The Murray Hotel

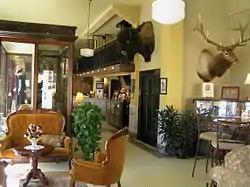
Lobby of the Murray Hotel

The Murray Hotel, originally named the Elite Hotel, is a historic hotel in Livingston, Montana, United States. The original two story hotel was built at the corner of Park and Second St. in 1904 by Josephine Kline to accommodate passengers from the Northern Pacific Railway. The Elite was one of thirteen hotels built in downtown Livingston between 1884 and 1914 to service railroad travelers. Its construction was financed by the family of a future U.S. Senator from Montana, James E. Murray. The hotel's location opposite the Northern Pacific Railway's Livingston Depot made it a prime destination for railroad travelers. The hotel is located within the Livingston Commercial District, a registered National Historic District.